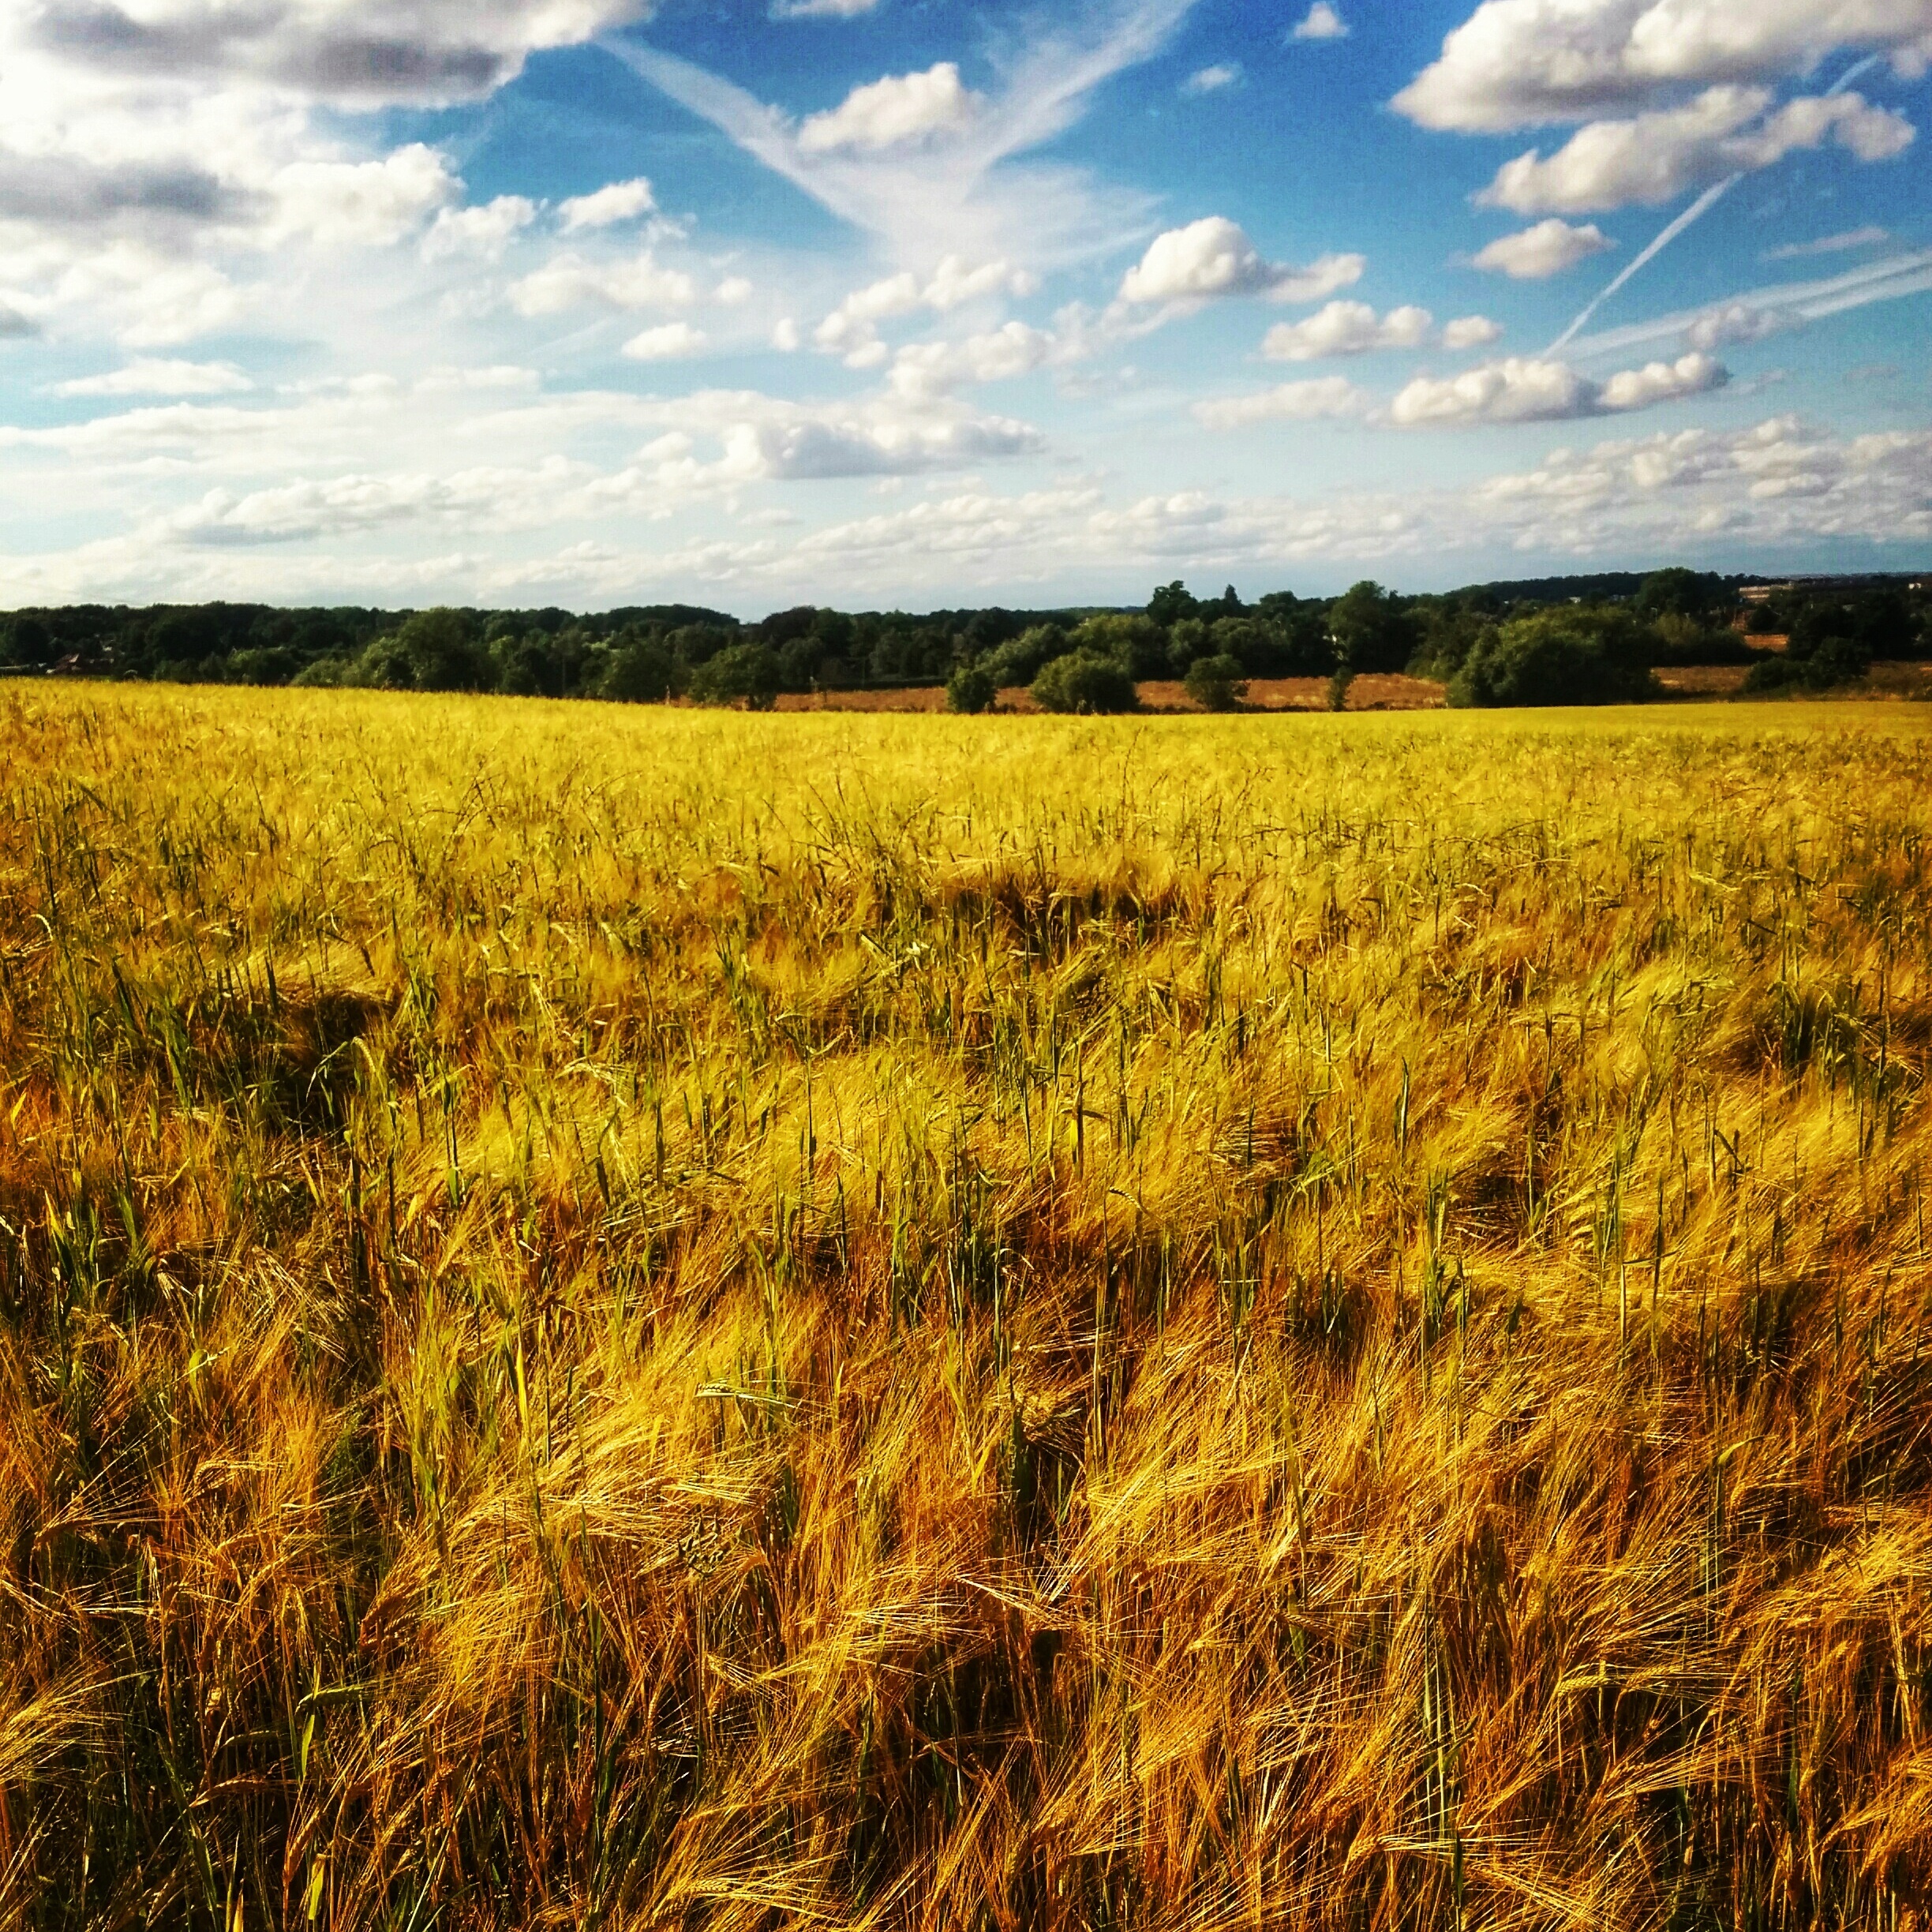
landscape, grass, horizon, marsh, plant, field, meadow, prairie, sunlight, morning, flower, food, produce, vegetable, crop, agriculture, savanna, plain, rapeseed, wildflower, grassland, wetland, habitat, ecosystem, brassica, steppe, rural area, flowering plant, natural environment, grass family, land plant